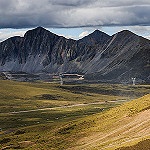
Scene: Outdoor